Hunziker

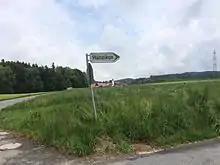
Road sign to Hunzikon, Canton Lucerne

While several explanations exist for the origin of the surname Hunziker, the following appears to be that stated by most, if not all, Swiss historians. In the 13th and 14th centuries, surnames often indicated a person's hometown. Hunzikers originated in the 13th century from a very small village called Hunzingen (today called Hunzikon, just east of Geuensee, Canton Lucerne). In the 14th century, the family was also found in large numbers in the Wetzwil neighborhood of Schlierbach, Canton Lucerne and then spread throughout the Suhrental (Suhre River valley). In the 15th and 16th century, Swiss surnames were derived by appending the syllable –er (this largely replaced the practice of using the "von" prefix).